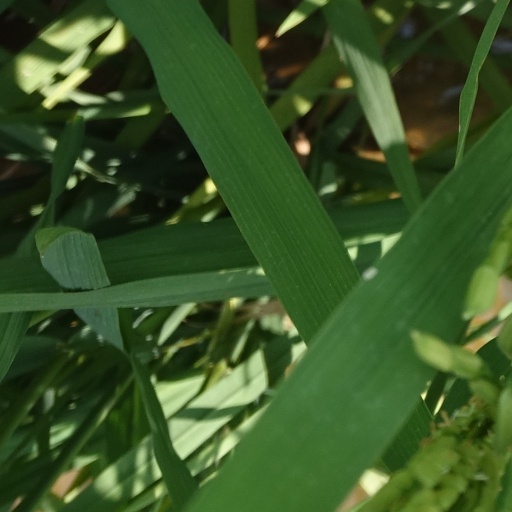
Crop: rice